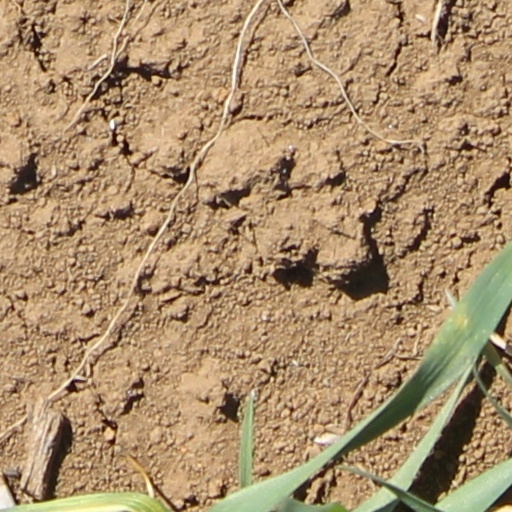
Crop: wheat